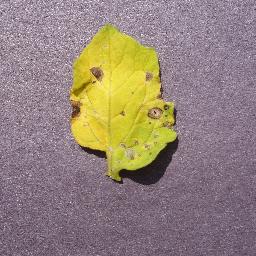
Label: Tomato___Septoria_leaf_spot